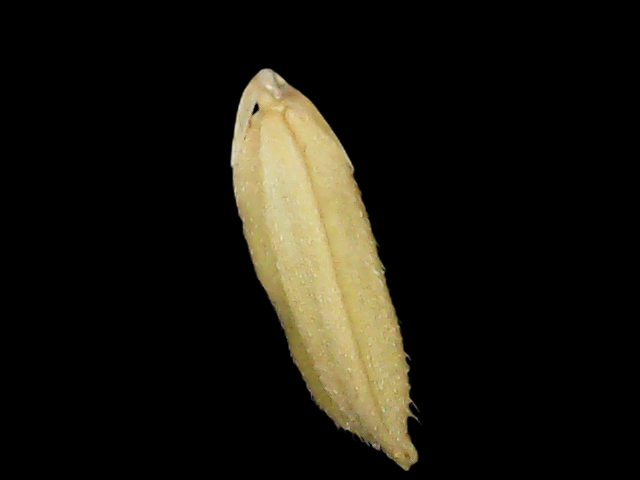
Rice variety: Binadhan11